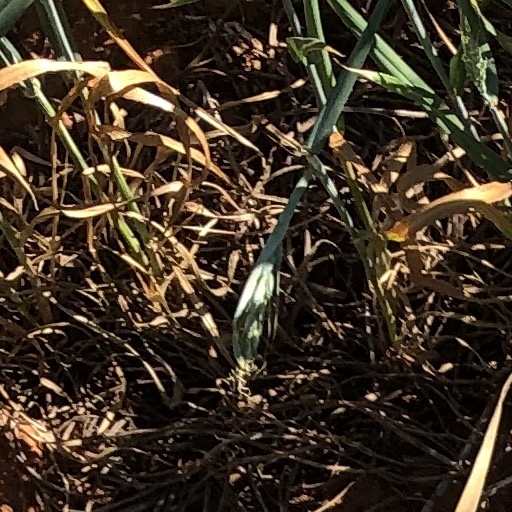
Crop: wheat